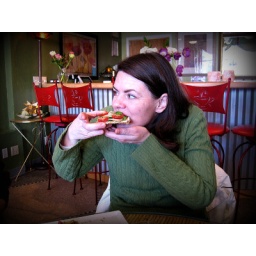
Sarah eating a flatbread pizza from VITA RAWstraunt in Green Bay, WI.